Palatine R 4/4

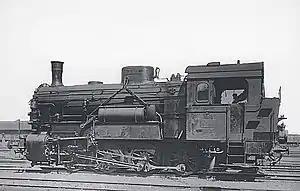
Bavarian R 4/4 No. 4188

The physically identical Palatine and Bavarian Class R 4/4 engines of the Royal Bavarian State Railways ("Königlich Bayerische Staats-Eisenbahnen") were goods train tank locomotives with four coupled axles and no carrying axles. The first nine machines were built for the Palatinate Railway ("Pfalzbahn") in 1913 and 1915 as the Palatine Class R 4, the remainder from 1918 to 1925 as Bavarian R 4/4 engines.